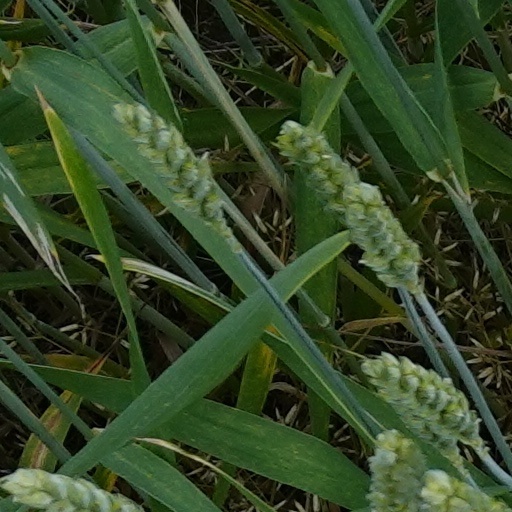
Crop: wheat